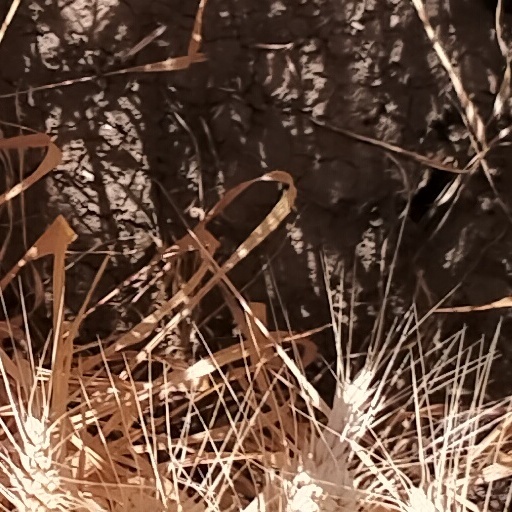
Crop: wheat